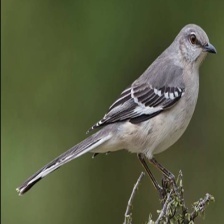
Species: NORTHERN MOCKINGBIRD
Scientific name: MIMUS POLYGLOTTOS